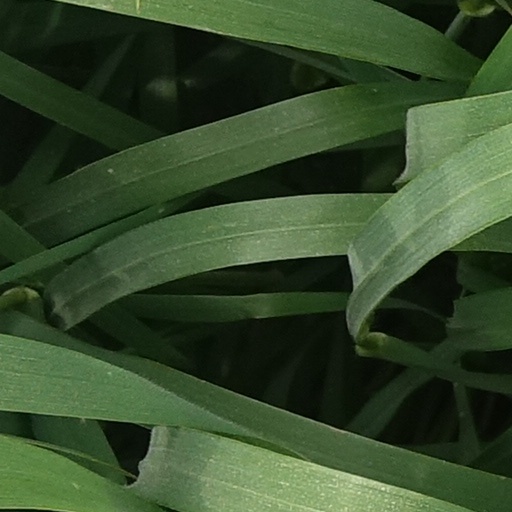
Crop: wheat